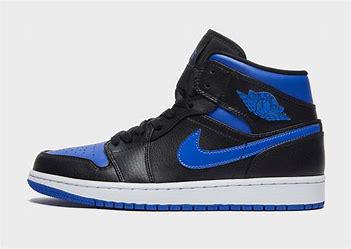
Brand: Jordan
Model: 1 Mid